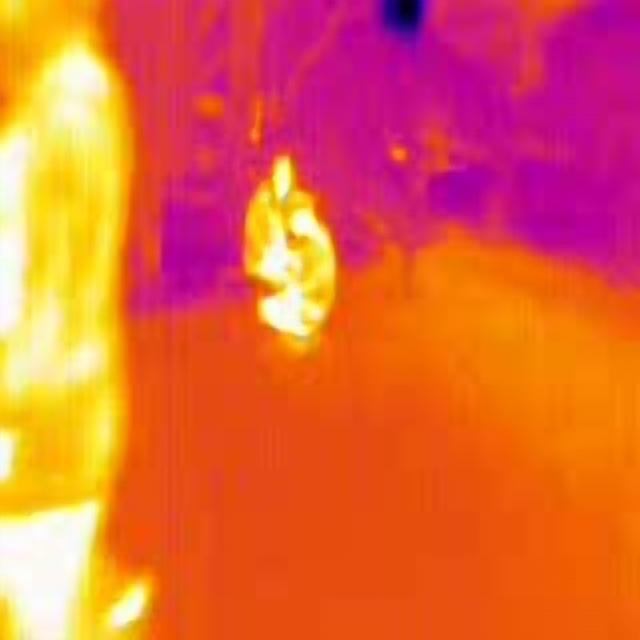
Detected objects:
label: person
label: person
label: person